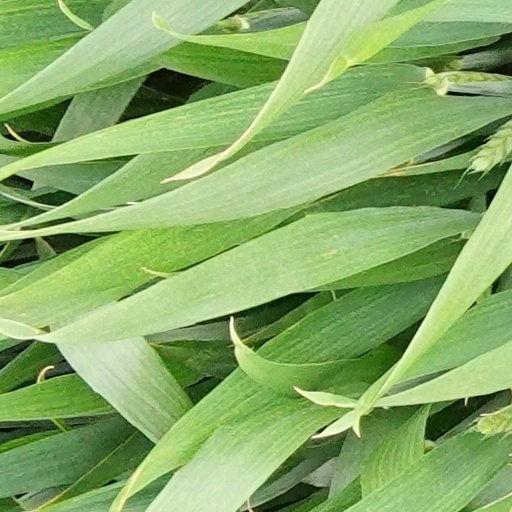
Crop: wheat